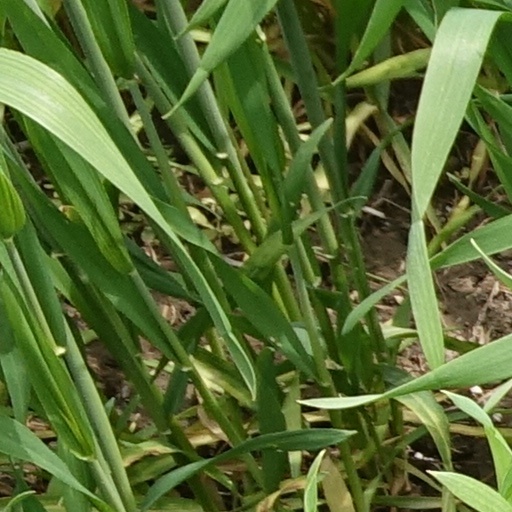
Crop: wheat